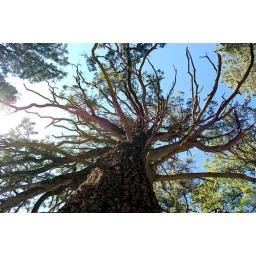
The trees were amazing in this Natural bridge area. It is in kinda a remote spot in the Cocoana forest.